Mississauga—Erindale (provincial electoral district)

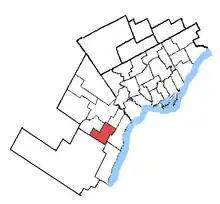
Mississauga—Erindale in relation to other Greater Toronto ridings

Mississauga—Erindale was a provincial electoral district in Ontario, Canada, that has been represented in the Legislative Assembly of Ontario since 2007.